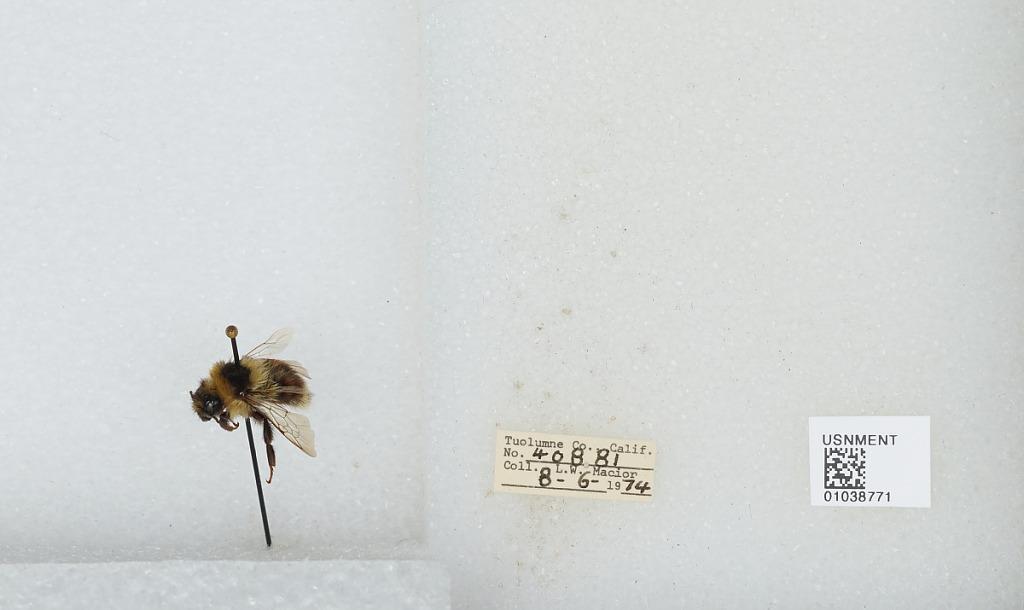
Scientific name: Bombus (Cullumanobombus) rufocinctus Cresson
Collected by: L. Macior
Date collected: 1974-8-6
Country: United States
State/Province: California
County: Tuolumne
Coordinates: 38.02, -119.93